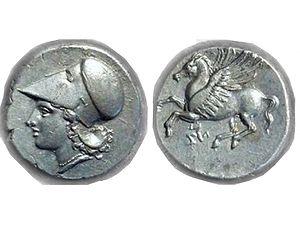
Agathocle ou Agathoclès, né en 361 av. J.-C. à Thermæ et décédé en 289 av. J.-C. à Syracuse, est tyran puis roi de Syracuse de 304 av. J.-C. à sa mort.